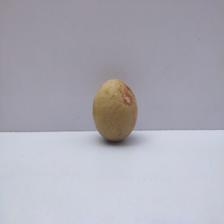
Size: Medium